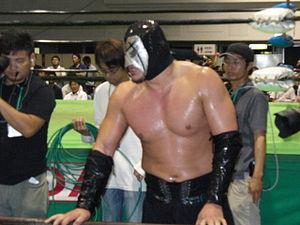
Shuhei Taniguchi, né le 18 octobre, 1976, est un catcheur japonais, qui travaille actuellement pour la Pro Wrestling Noah sous le nom de ring Maybach Taniguchi.